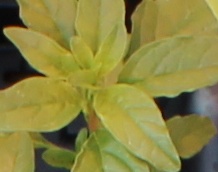
Label: Waterhemp